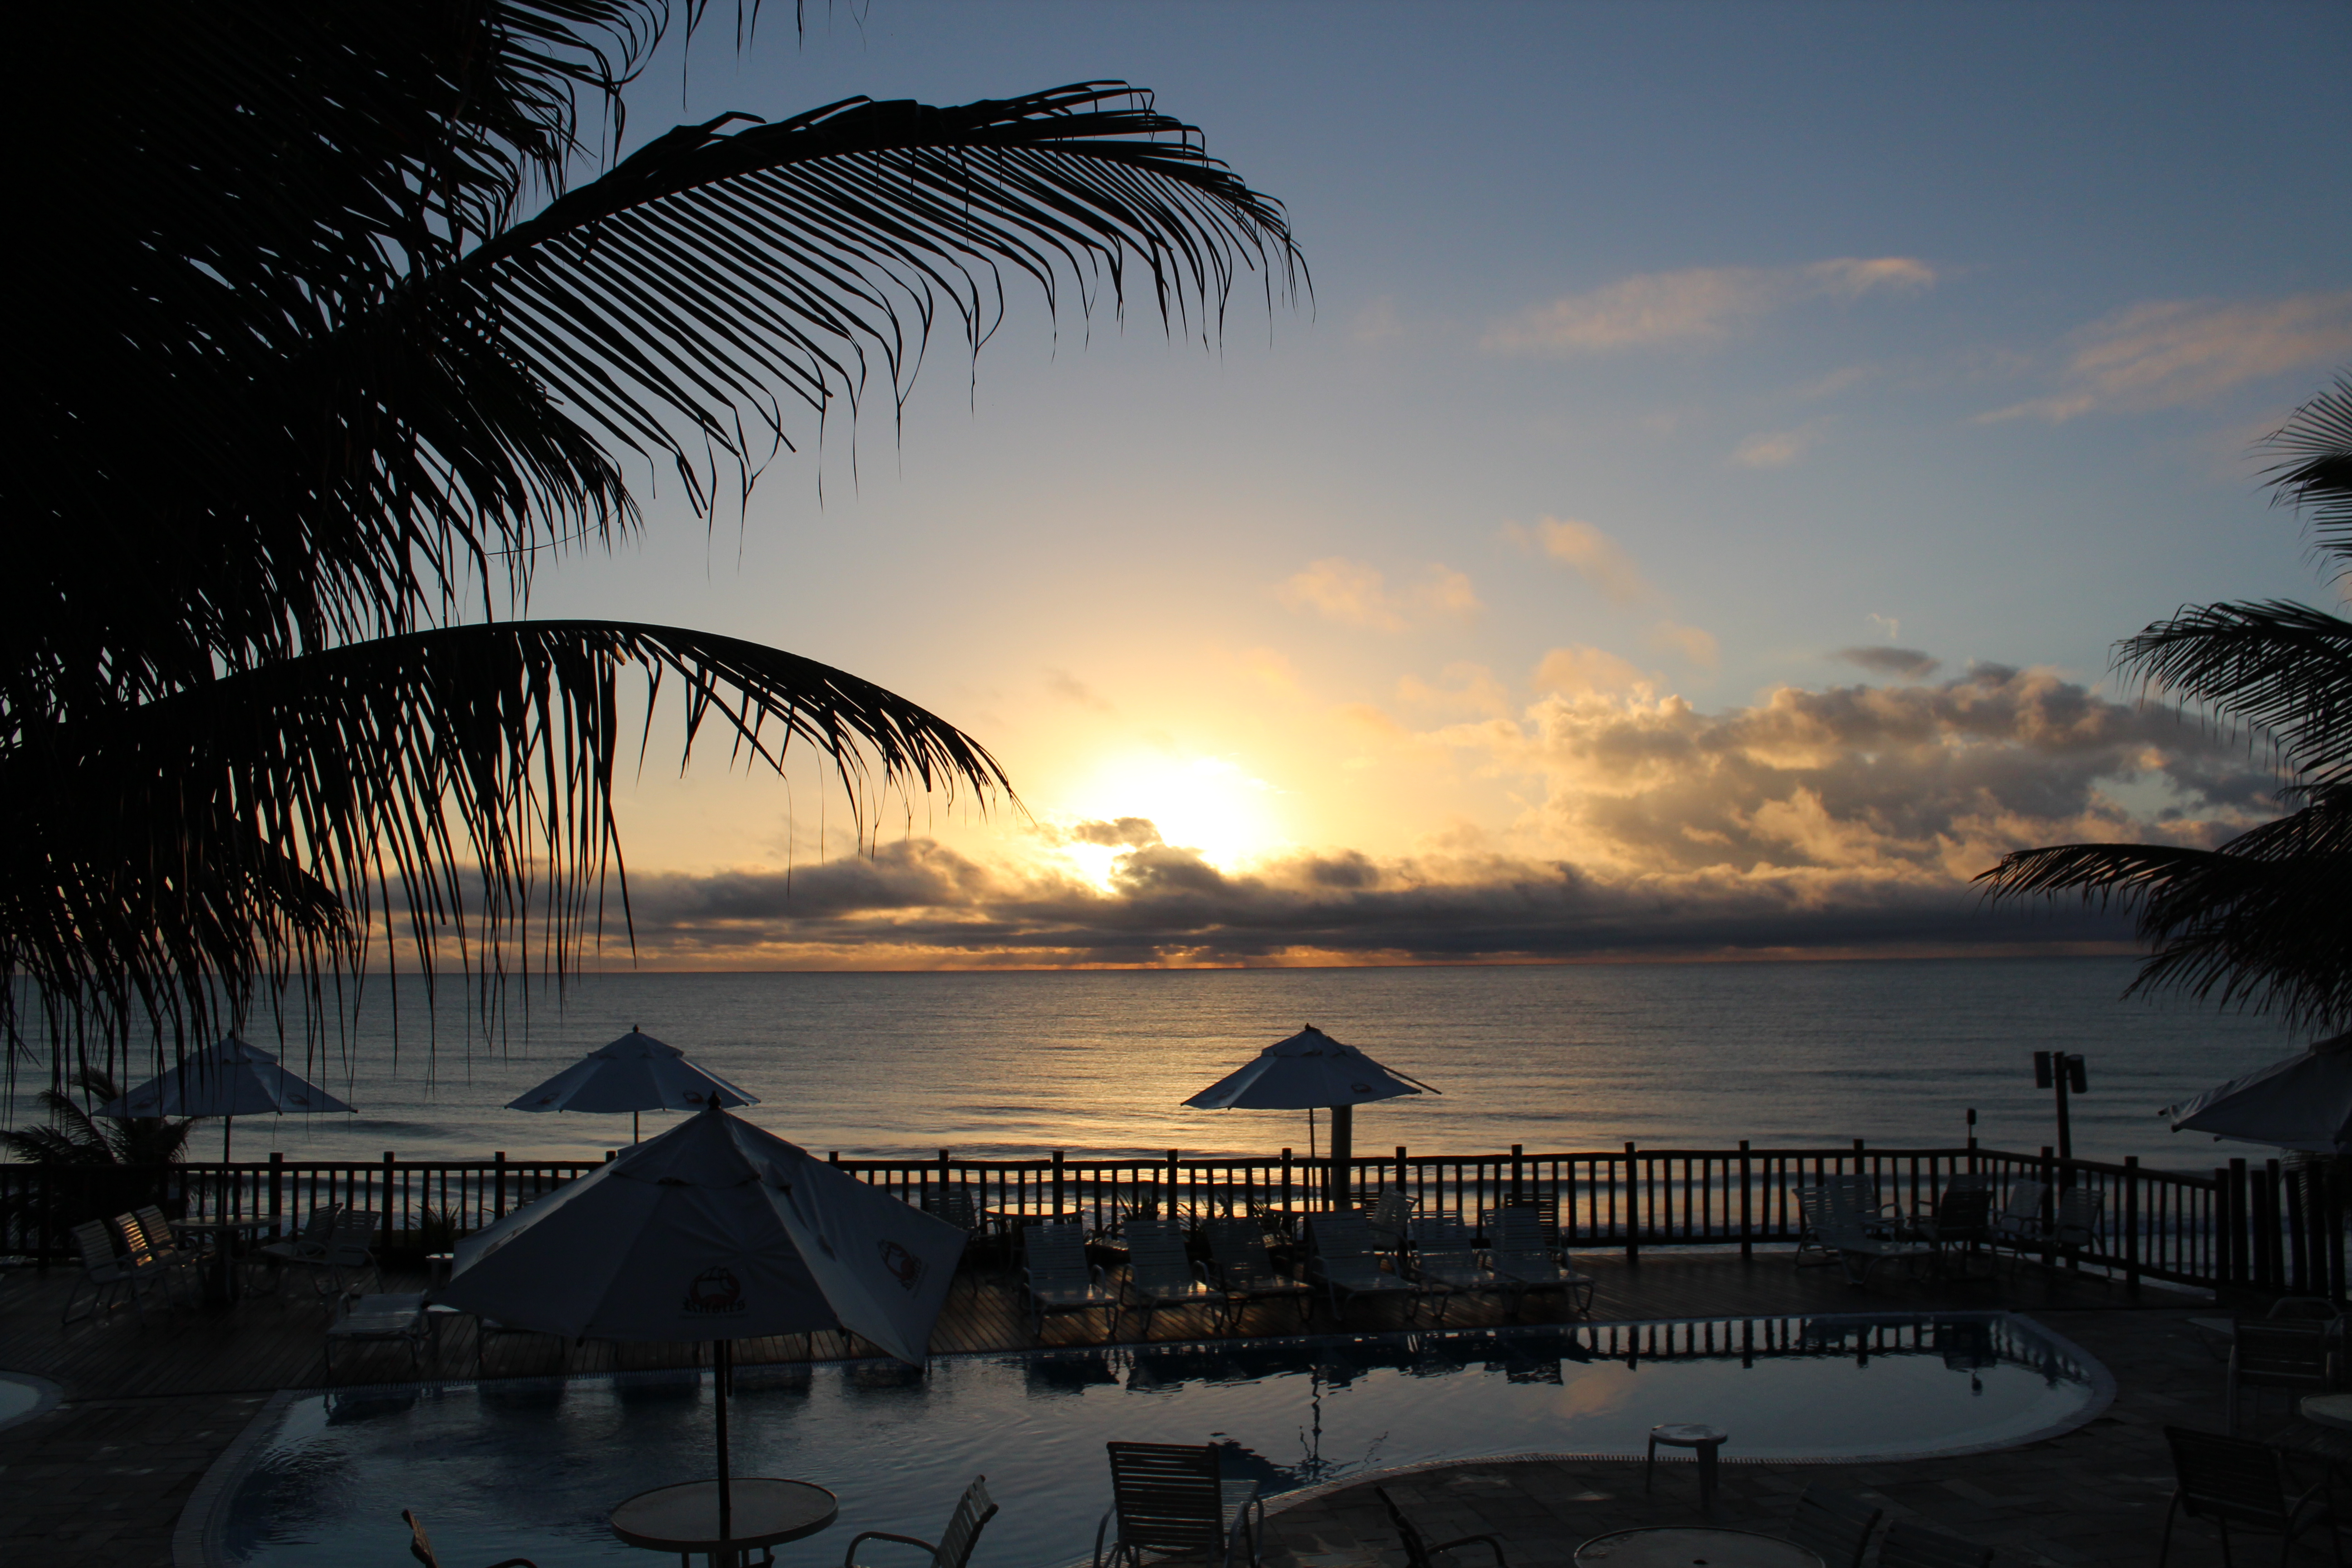
sunrise, hotel, beach, brazil, sky, tropics, horizon, tree, palm tree, ocean, sea, vacation, morning, sunset, cloud, resort, arecales, evening, shore, dusk, afterglow, caribbean, woody plant, coast, plant, real estate, sunlight, house, coastal and oceanic landforms, bay, tourism, attalea speciosa, dawn, wave